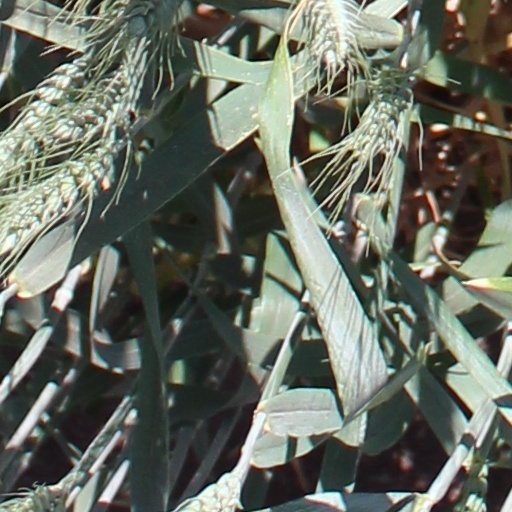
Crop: wheat